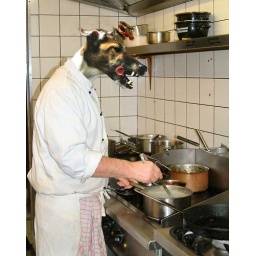
I'm a dog in the kitchen